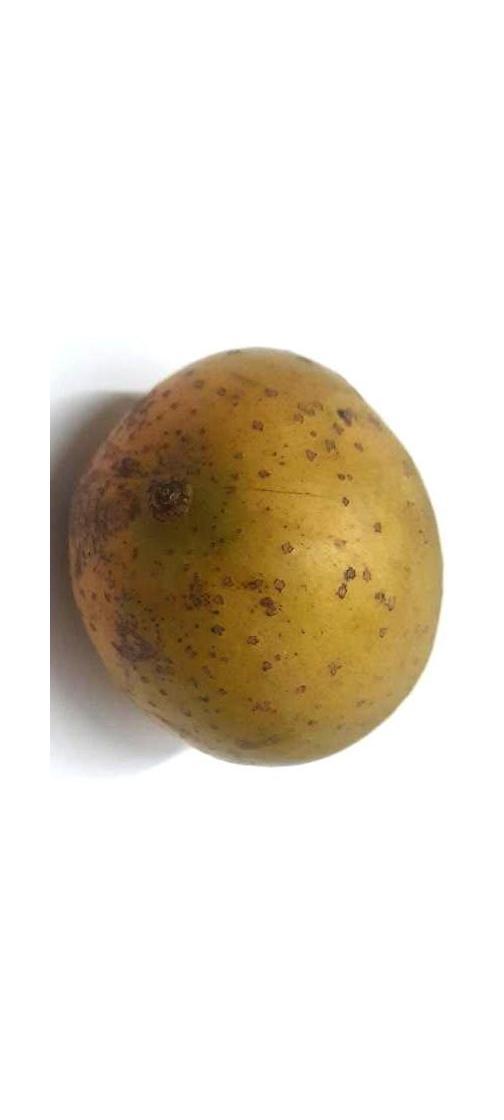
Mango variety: Gourmoti